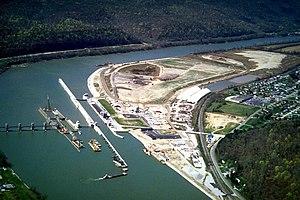
Winfield est une ville des États-Unis, siège du comté de Putnam, en Virginie-Occidentale.